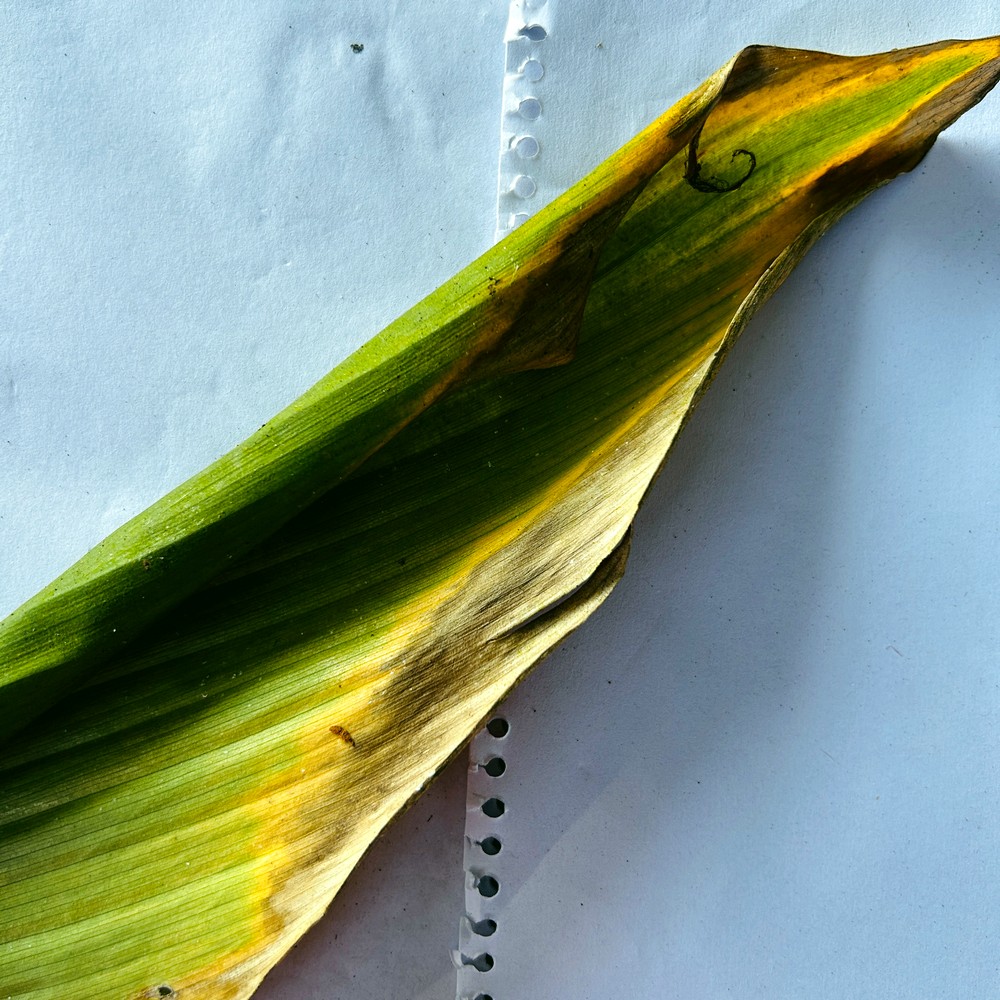
Label: Leaf Blotch